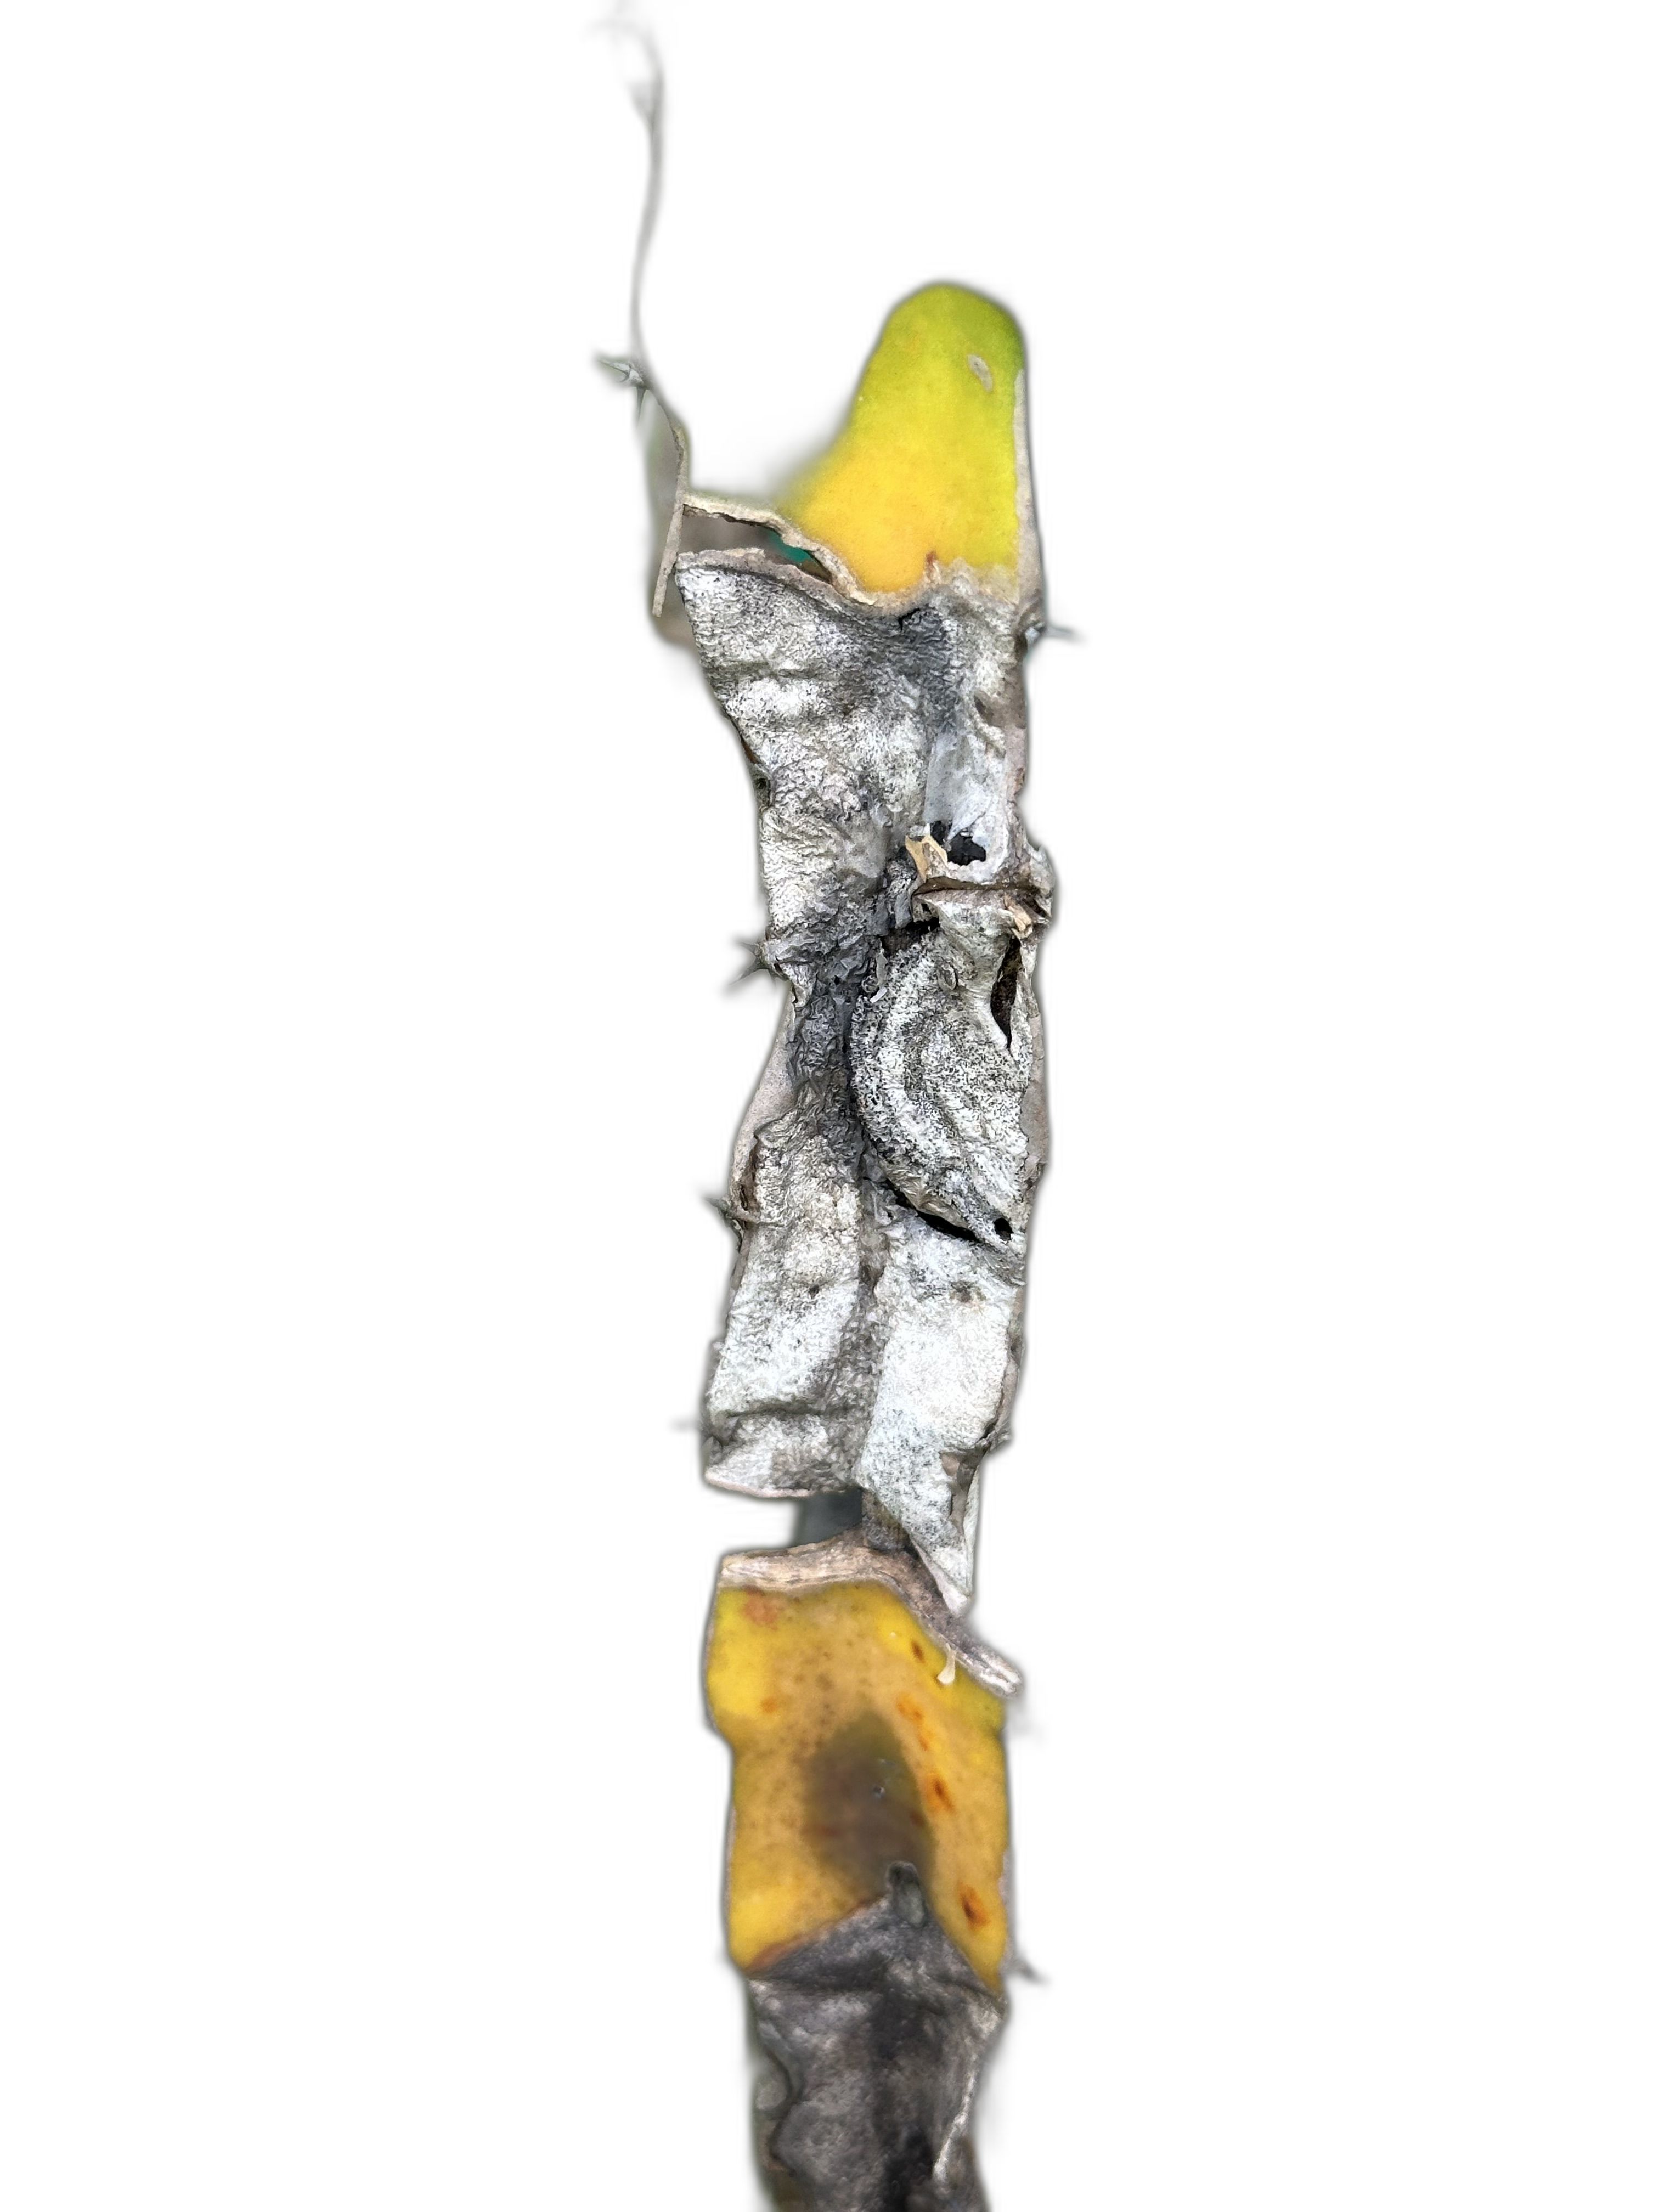
Label: Bad leaf